Chan Centre for the Performing Arts

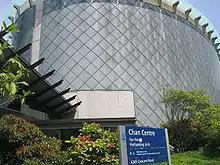
Chan Centre's exterior as seen from Crescent Road

The creation of the Chan Centre was made possible by an initial donation from two brothers and businessmen, Tom and Caleb Chan. This was the largest private donation to a cultural institution in Canadian history at the time. The Chan brothers also donated additional funds in order to set up an endowment fund which, through the interest revenue that it generates, supports many arts organizations and diverse performances at the local, national and international level.